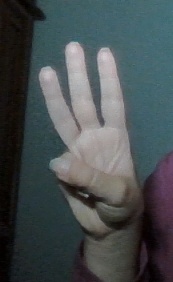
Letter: thaa